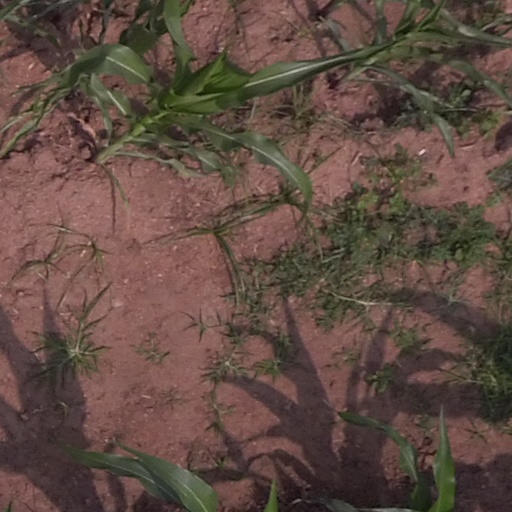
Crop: maize; corn